A God Against the Gods

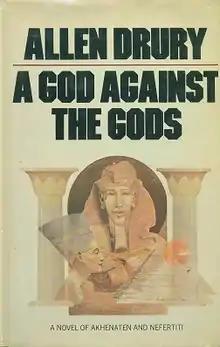
US first edition

A God Against the Gods is a 1976 historical novel by political novelist Allen Drury, which chronicles ancient Egyptian Pharaoh Akhenaten's attempt to establish a new religion in Egypt. It is told in a series of monologues by the various characters.